Glenn Archer

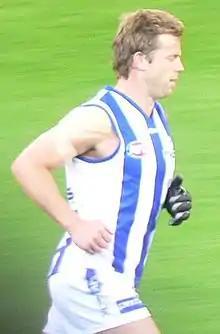
Archer playing for North Melbourne during the 2007 AFL Season

Continuous work on his 182 cm frame resulted in a weight increase to 94 kilograms in 1996, and led to his becoming a more notable on-field presence and a more consistent performer.